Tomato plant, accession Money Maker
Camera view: vertical (180 deg); turntable rotation: 300 degrees
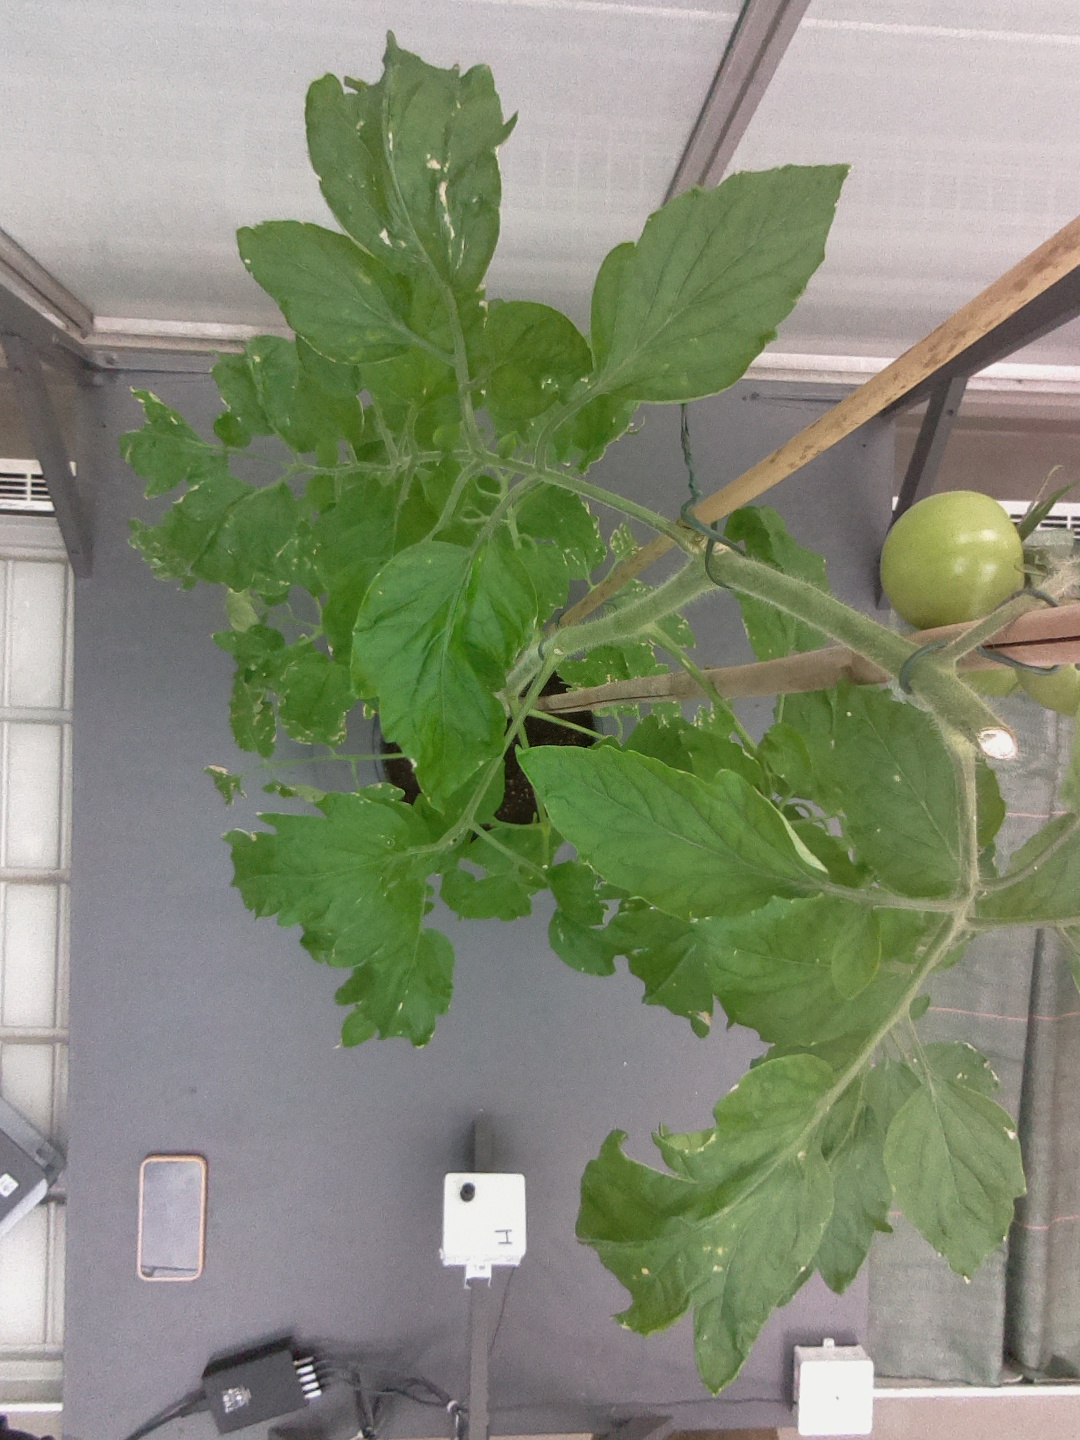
BBCH growth stage 73: 30%-40% of final fruit size